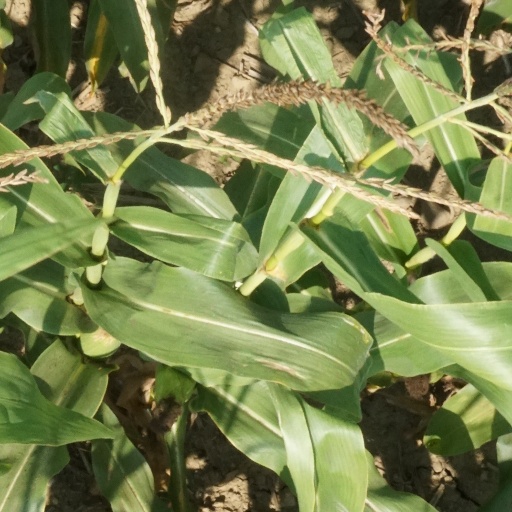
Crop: maize; corn